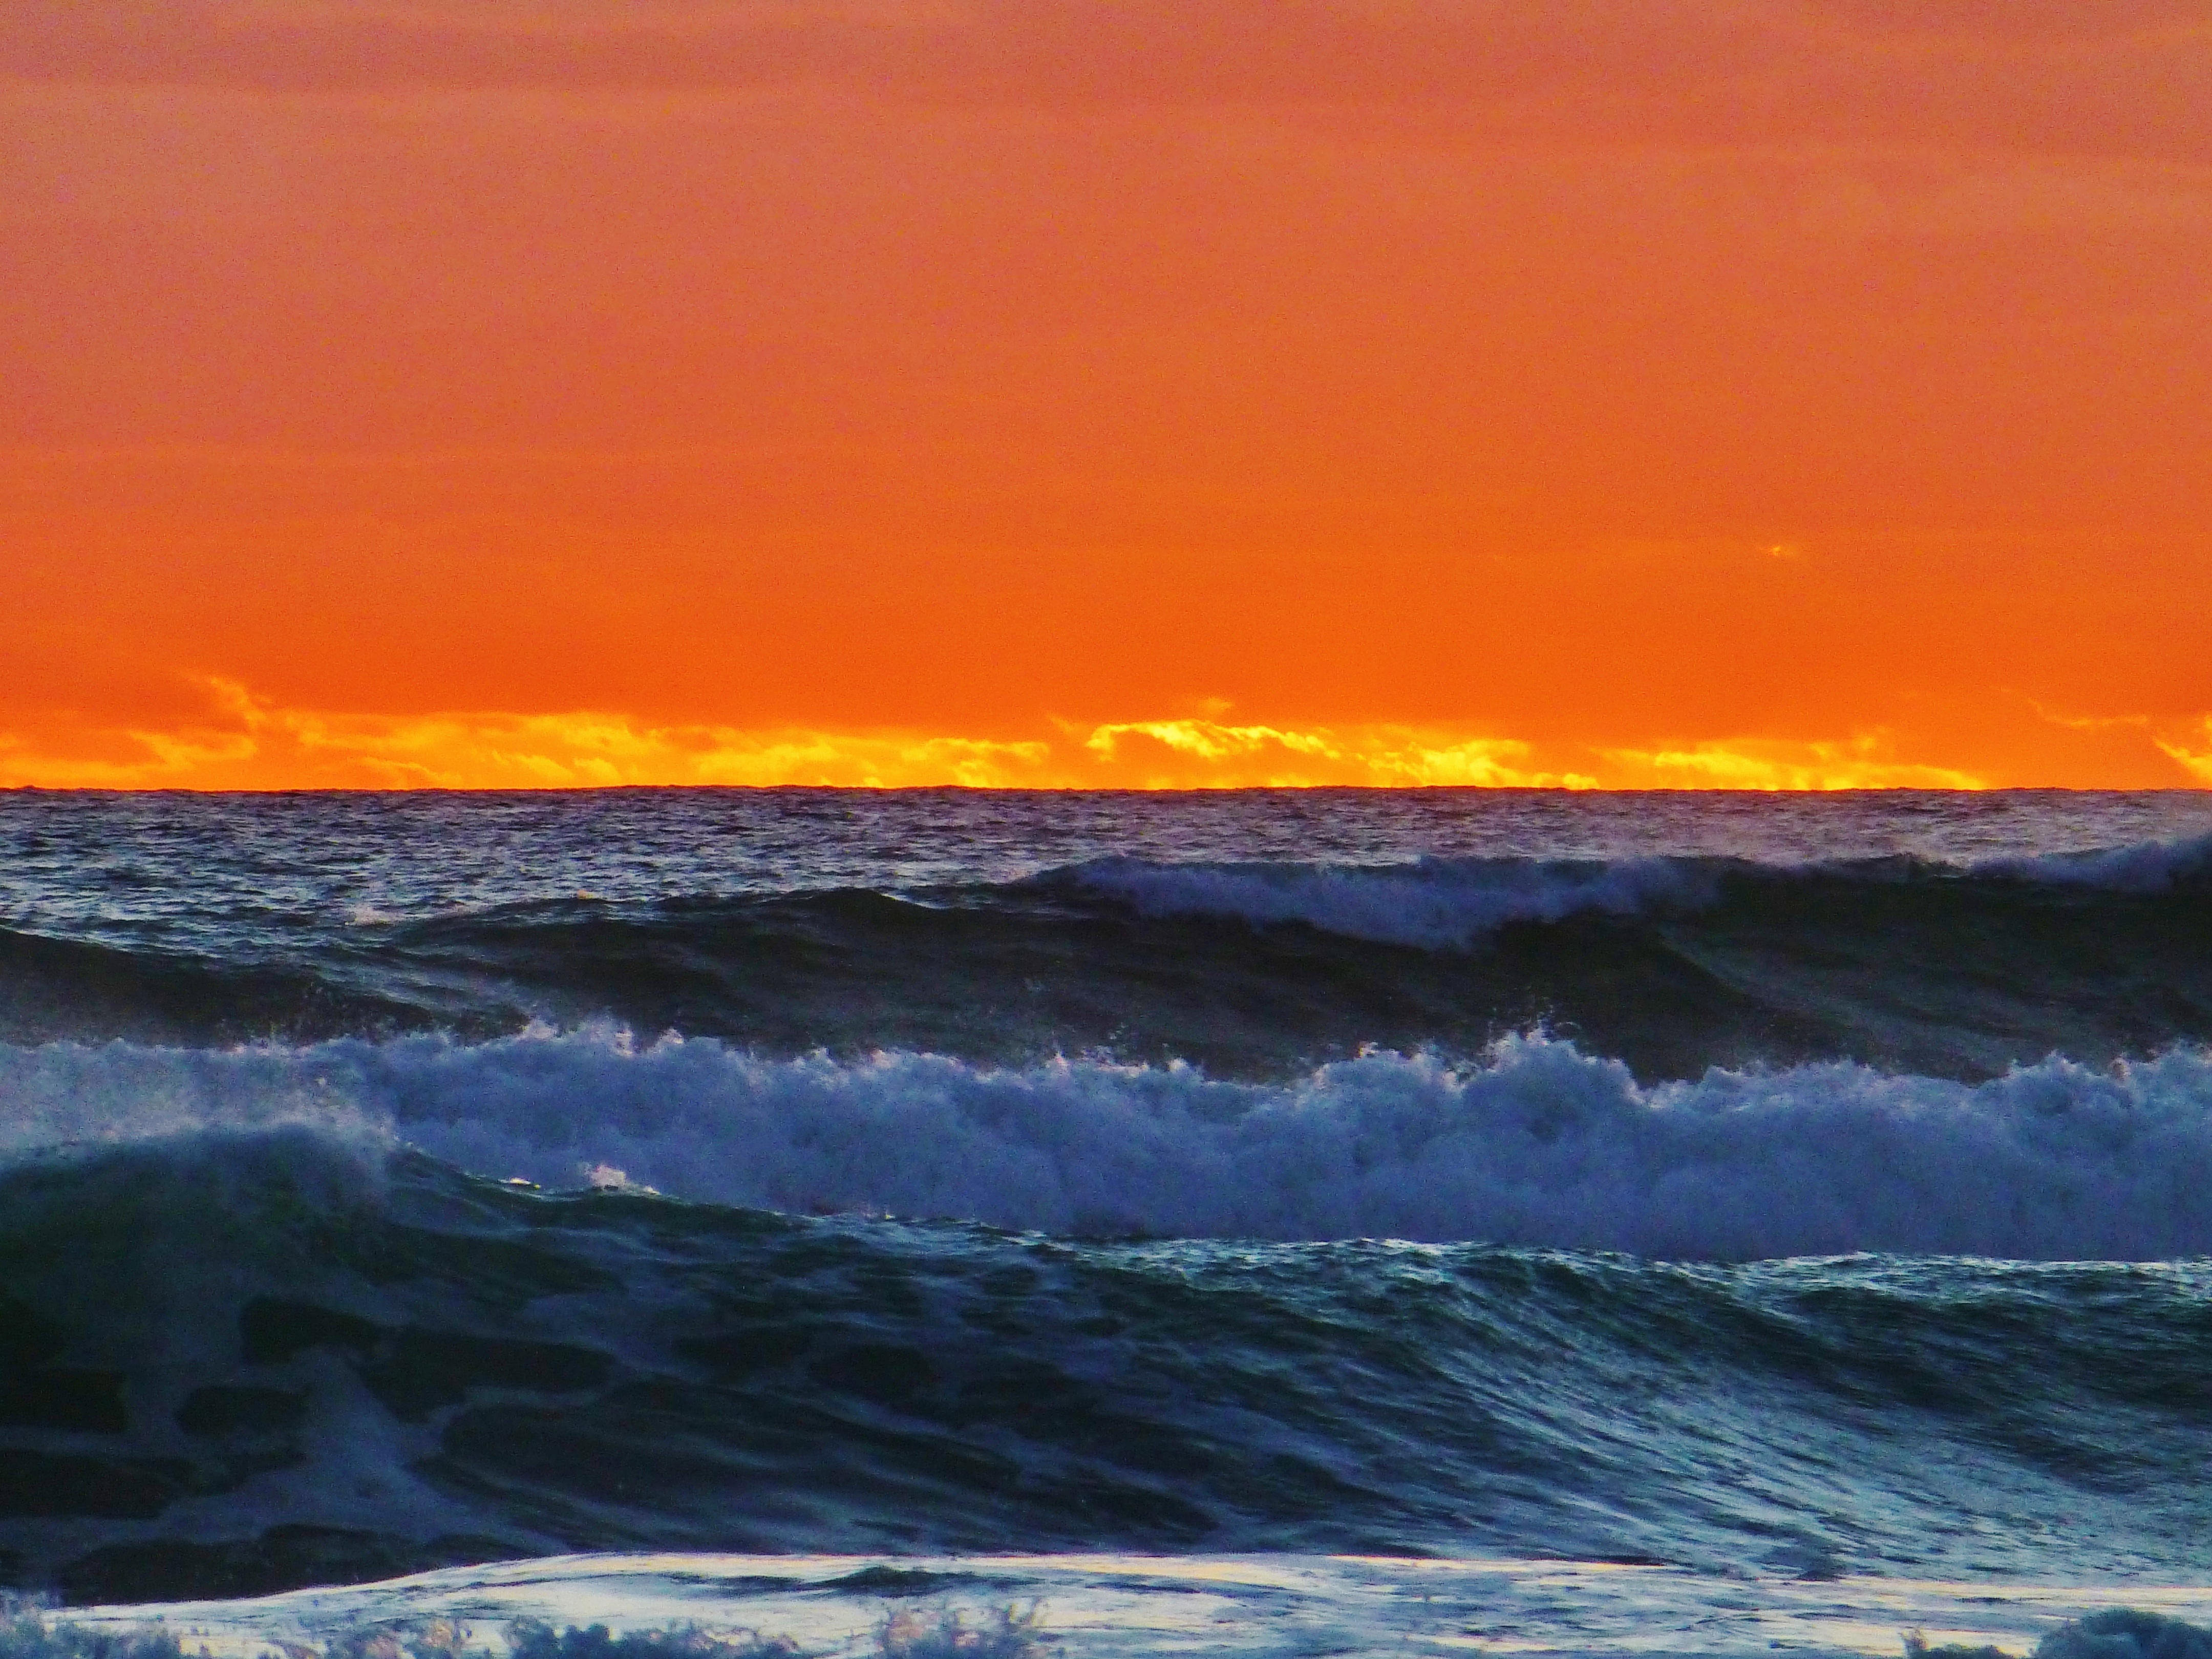
beach, sea, coast, ocean, horizon, sky, sunrise, sunset, shore, wave, dusk, red, abendstimmung, afterglow, geological phenomenon, wind wave